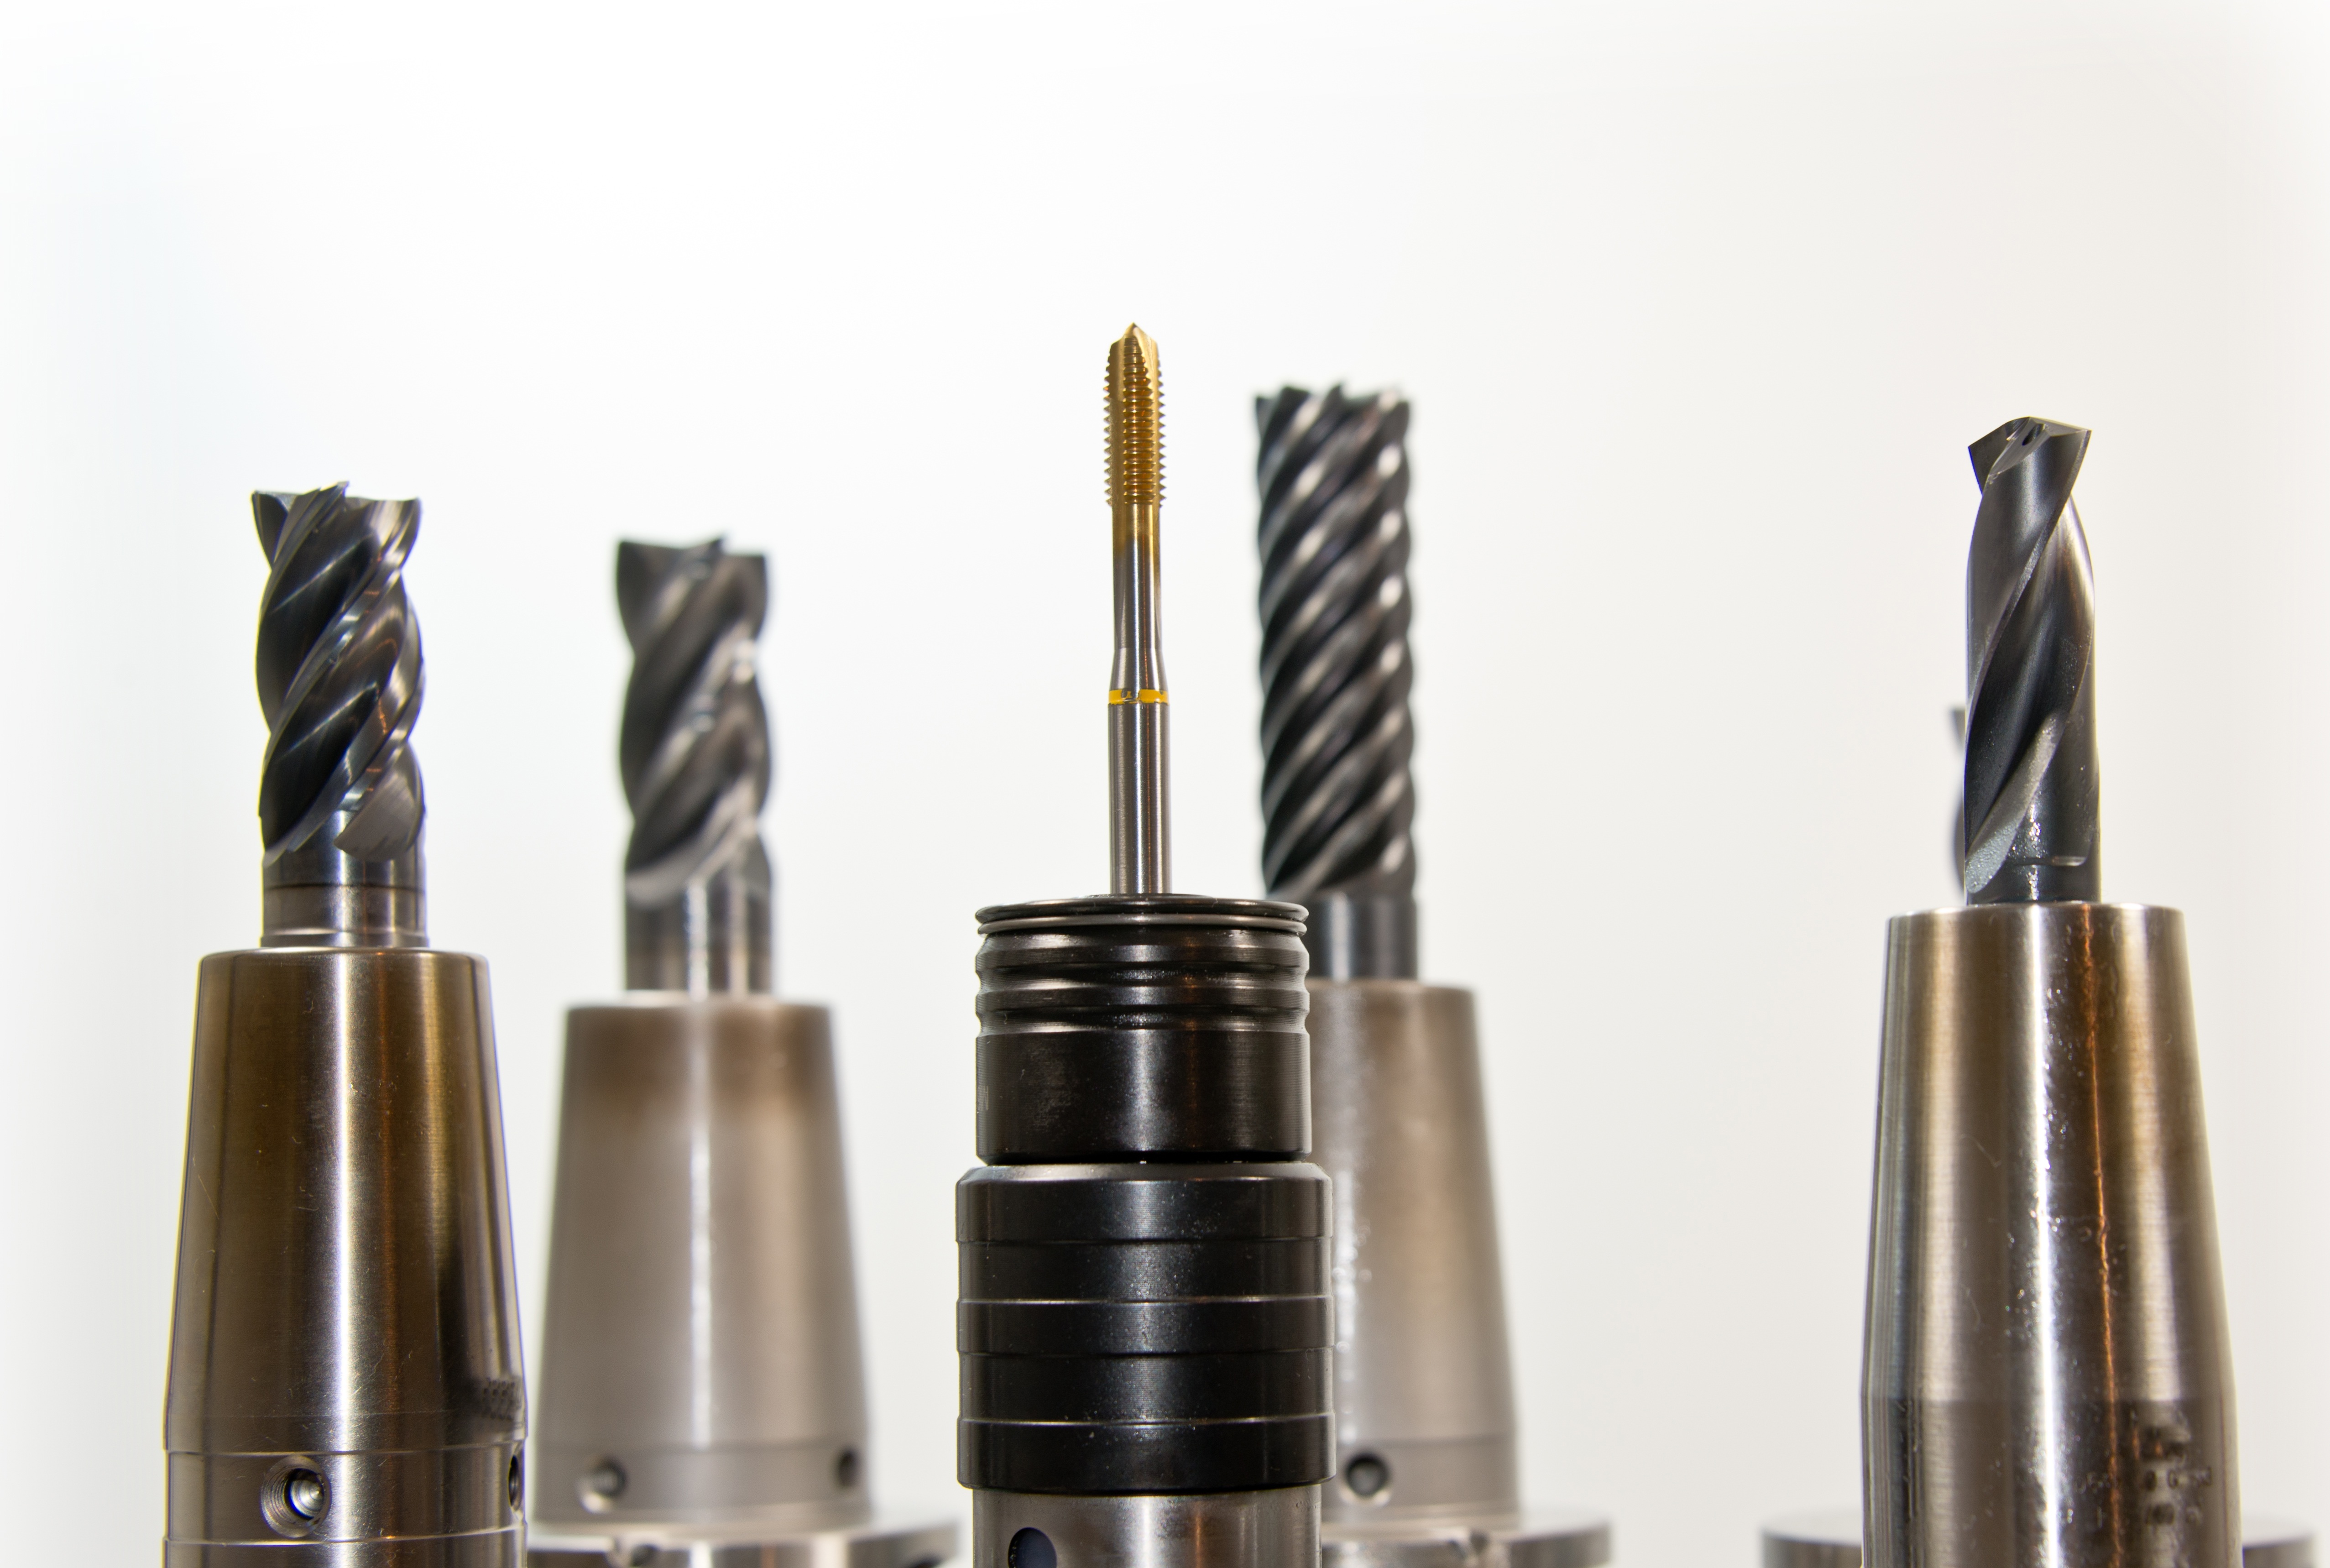
technology, tool, metal, machine, lathe, industry, drill, thread, manufacturing, product, ammunition, turn, drilling, mechanics, metalworking, milling, taps, metal construction, cnc, zerspahnung, cnc machine, zerspahnen, rounding, gun accessory, milling machine, ingenieuerwesen, drilling head